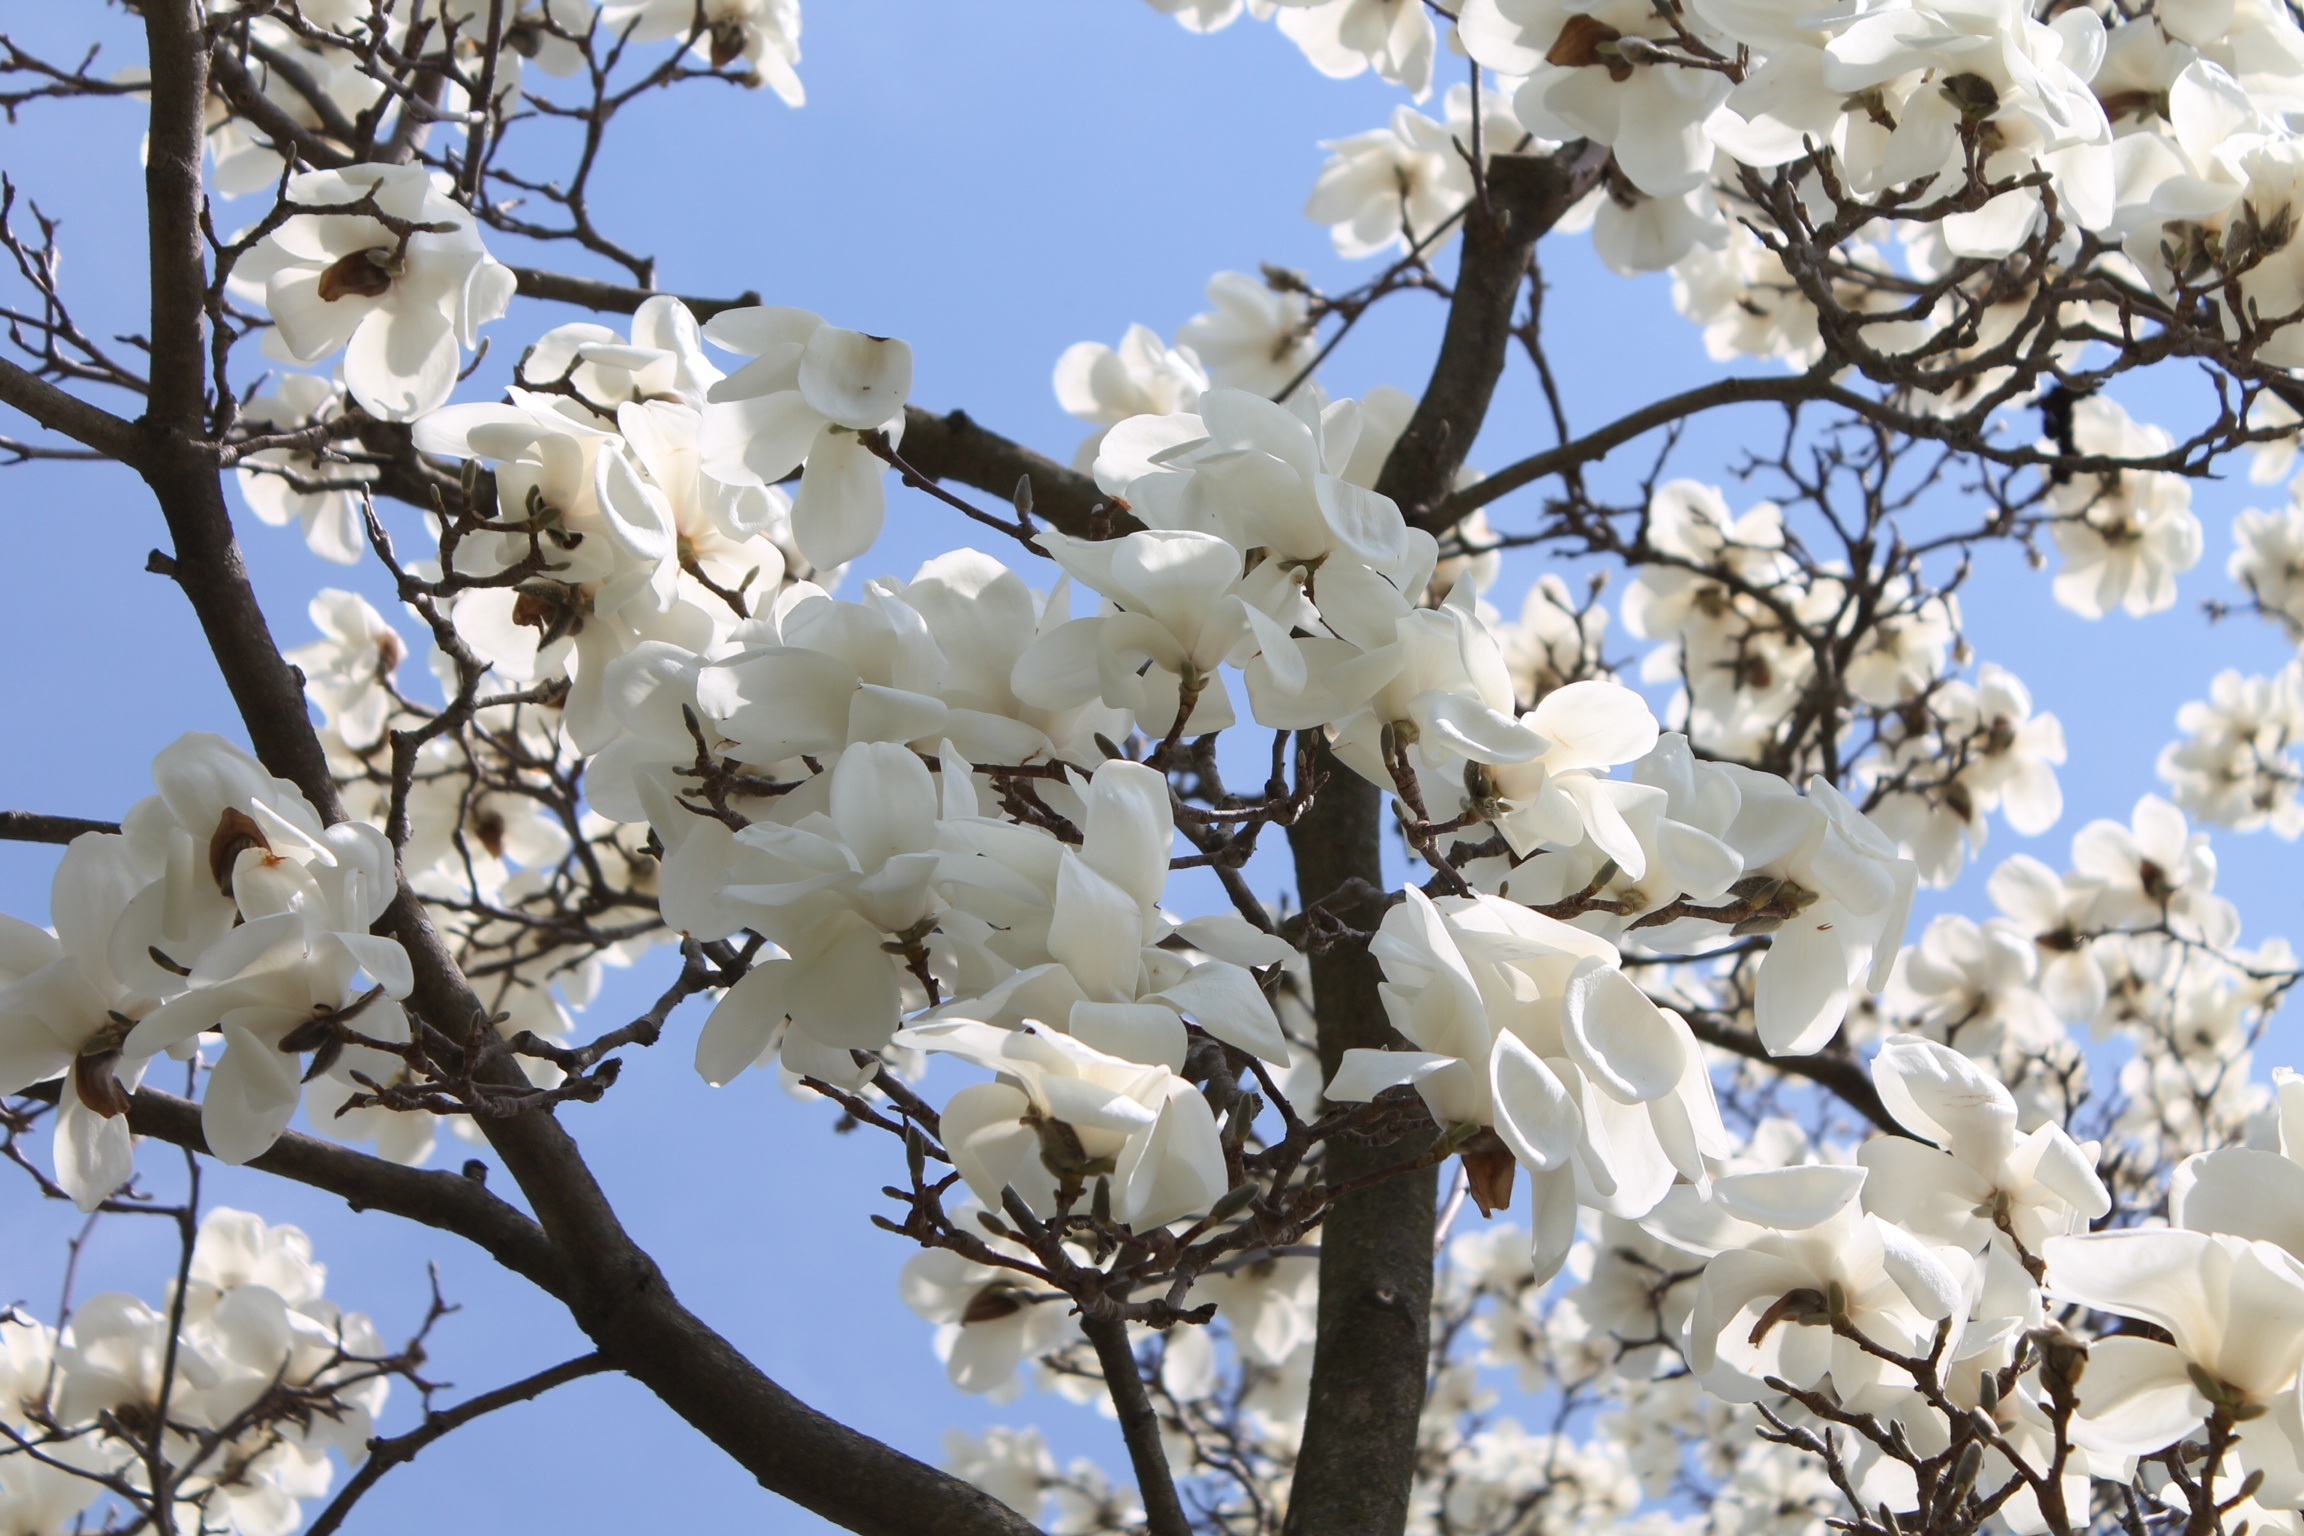
tree, nature, branch, blossom, plant, flower, bloom, spring, produce, season, cherry blossom, magnolia, flowering plant